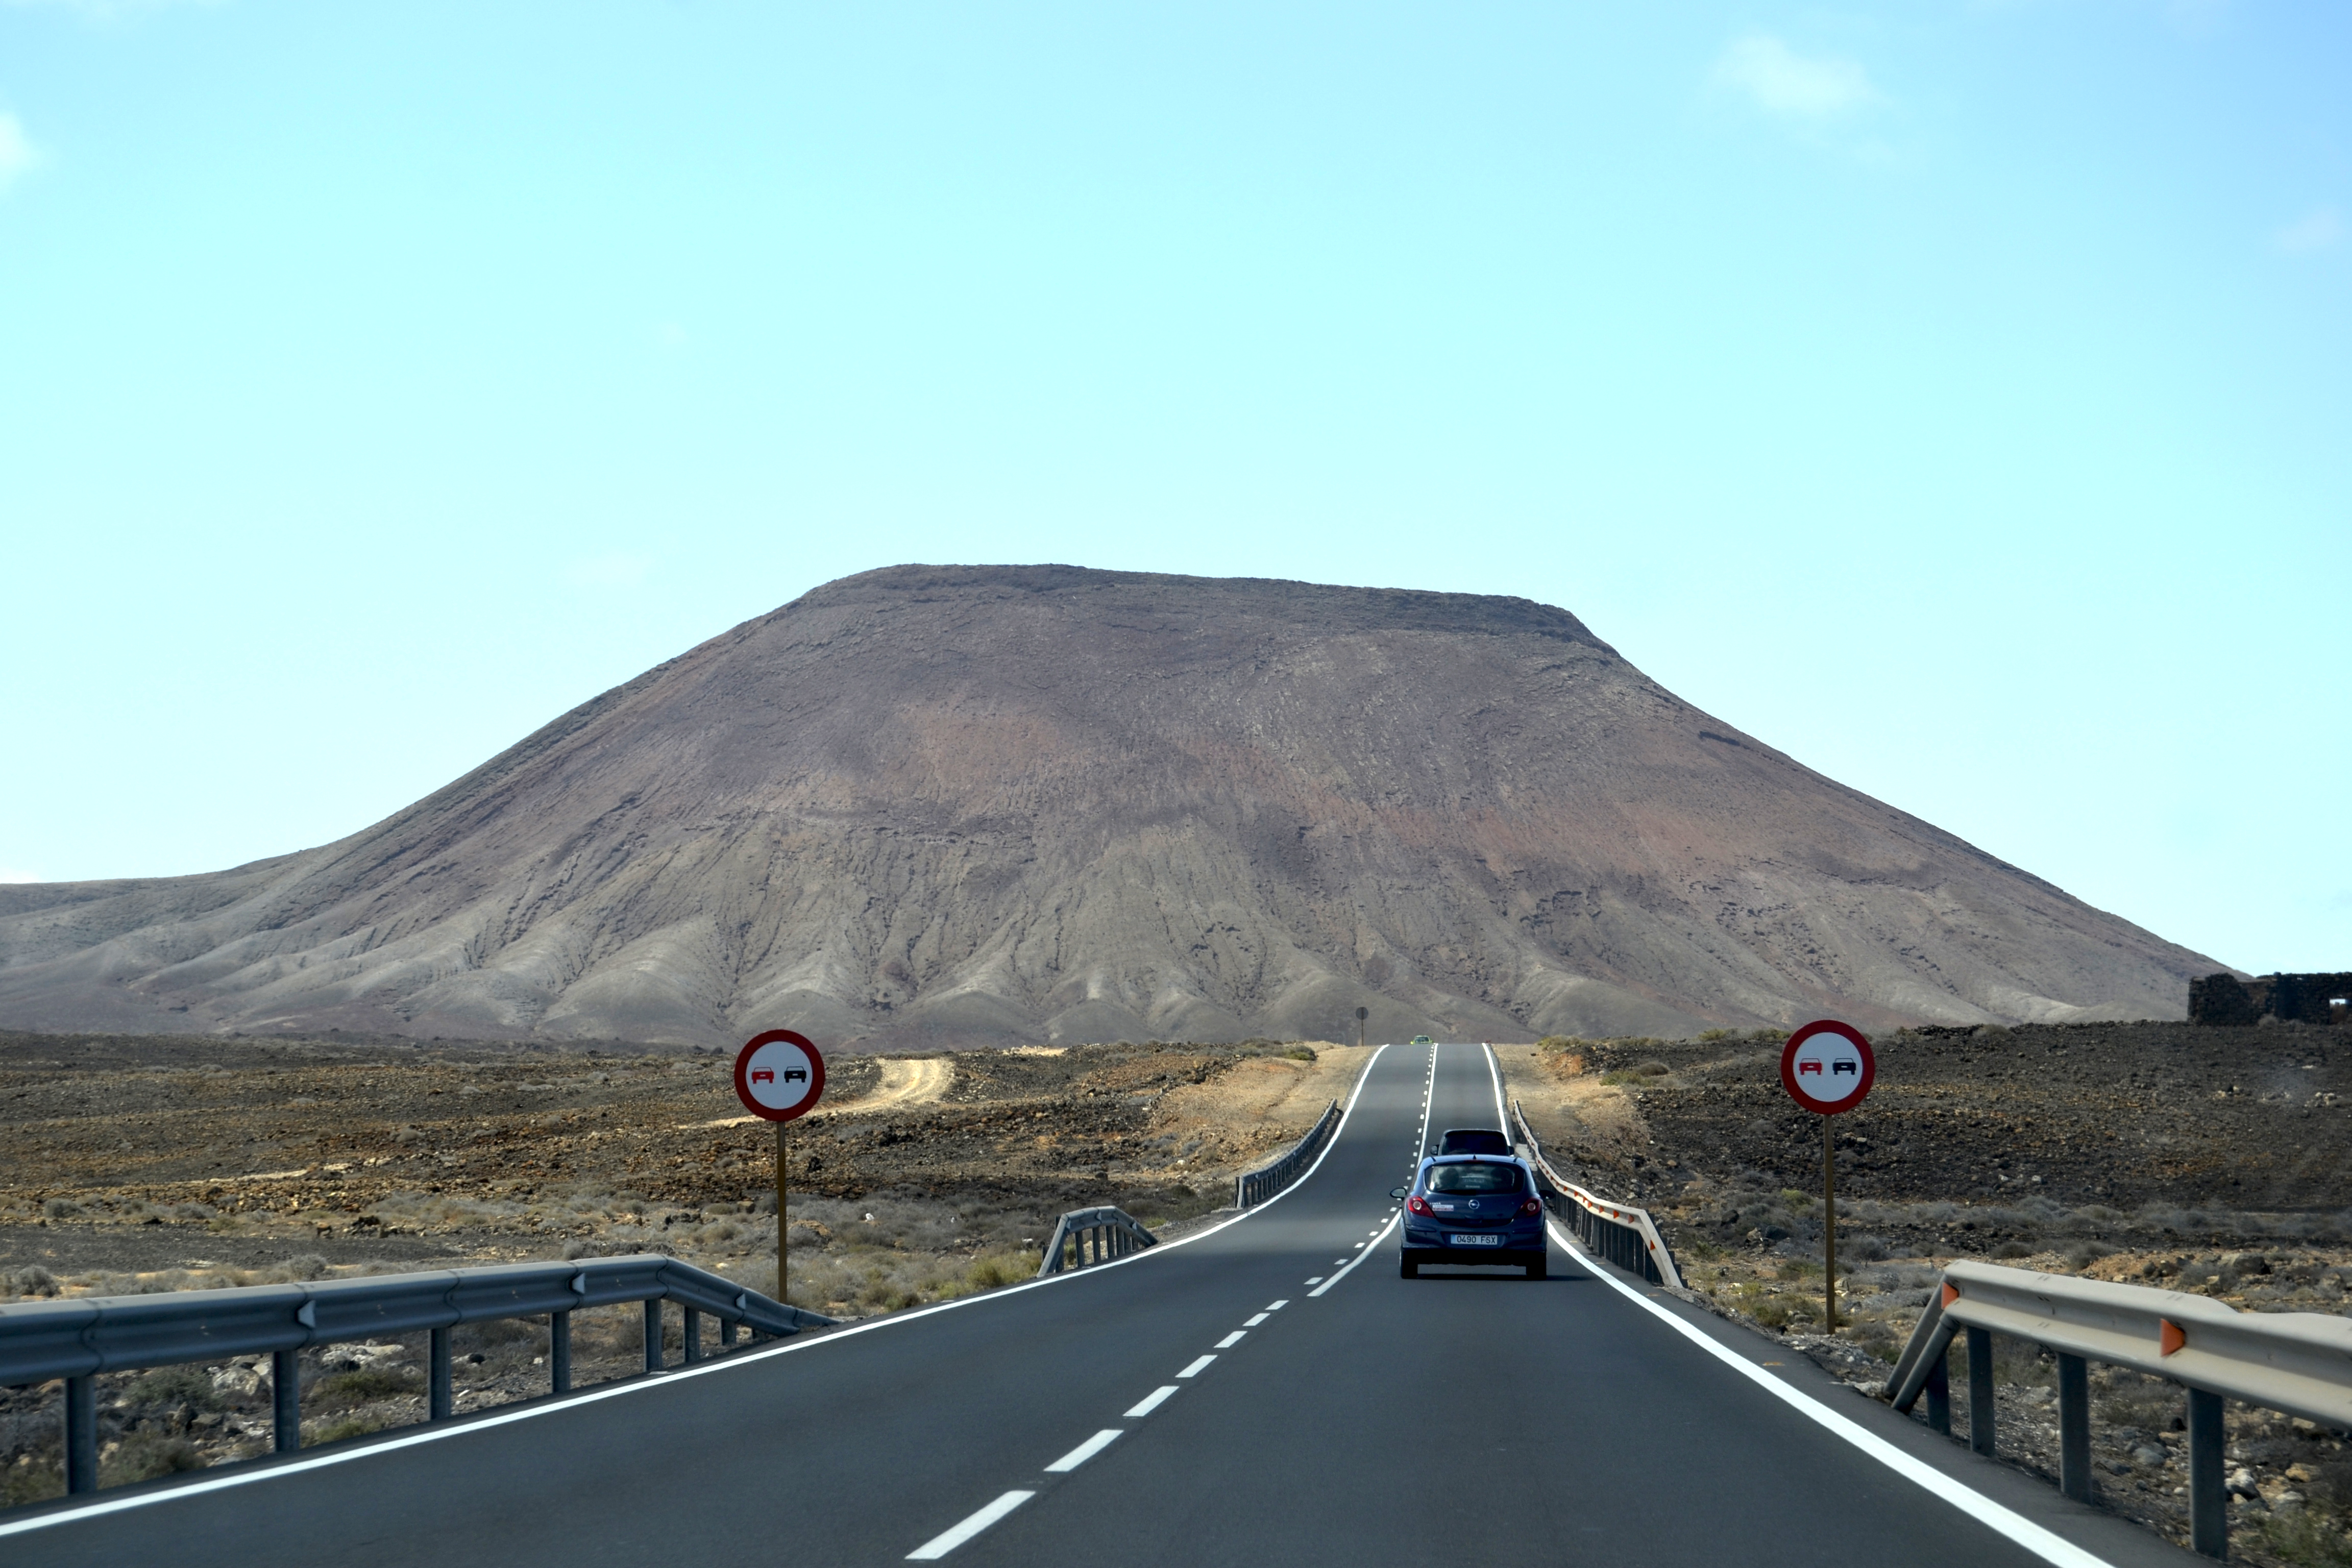
fuerteventura, canarias, islands, beach, water, sand, horizon, landscape, mountain, rocks, road, highway, freeway, infrastructure, asphalt, road trip, lane, road surface, thoroughfare, hill, nonbuilding structure, shoulder, mountain range, spoil tip